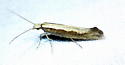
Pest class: diamondback_moth